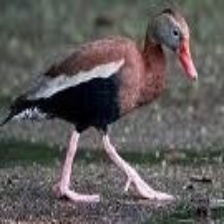
Species: SPOTTED WHISTLING DUCK
Scientific name: DENDROCYGNA GUTTATA
ImageNet parent category: drake